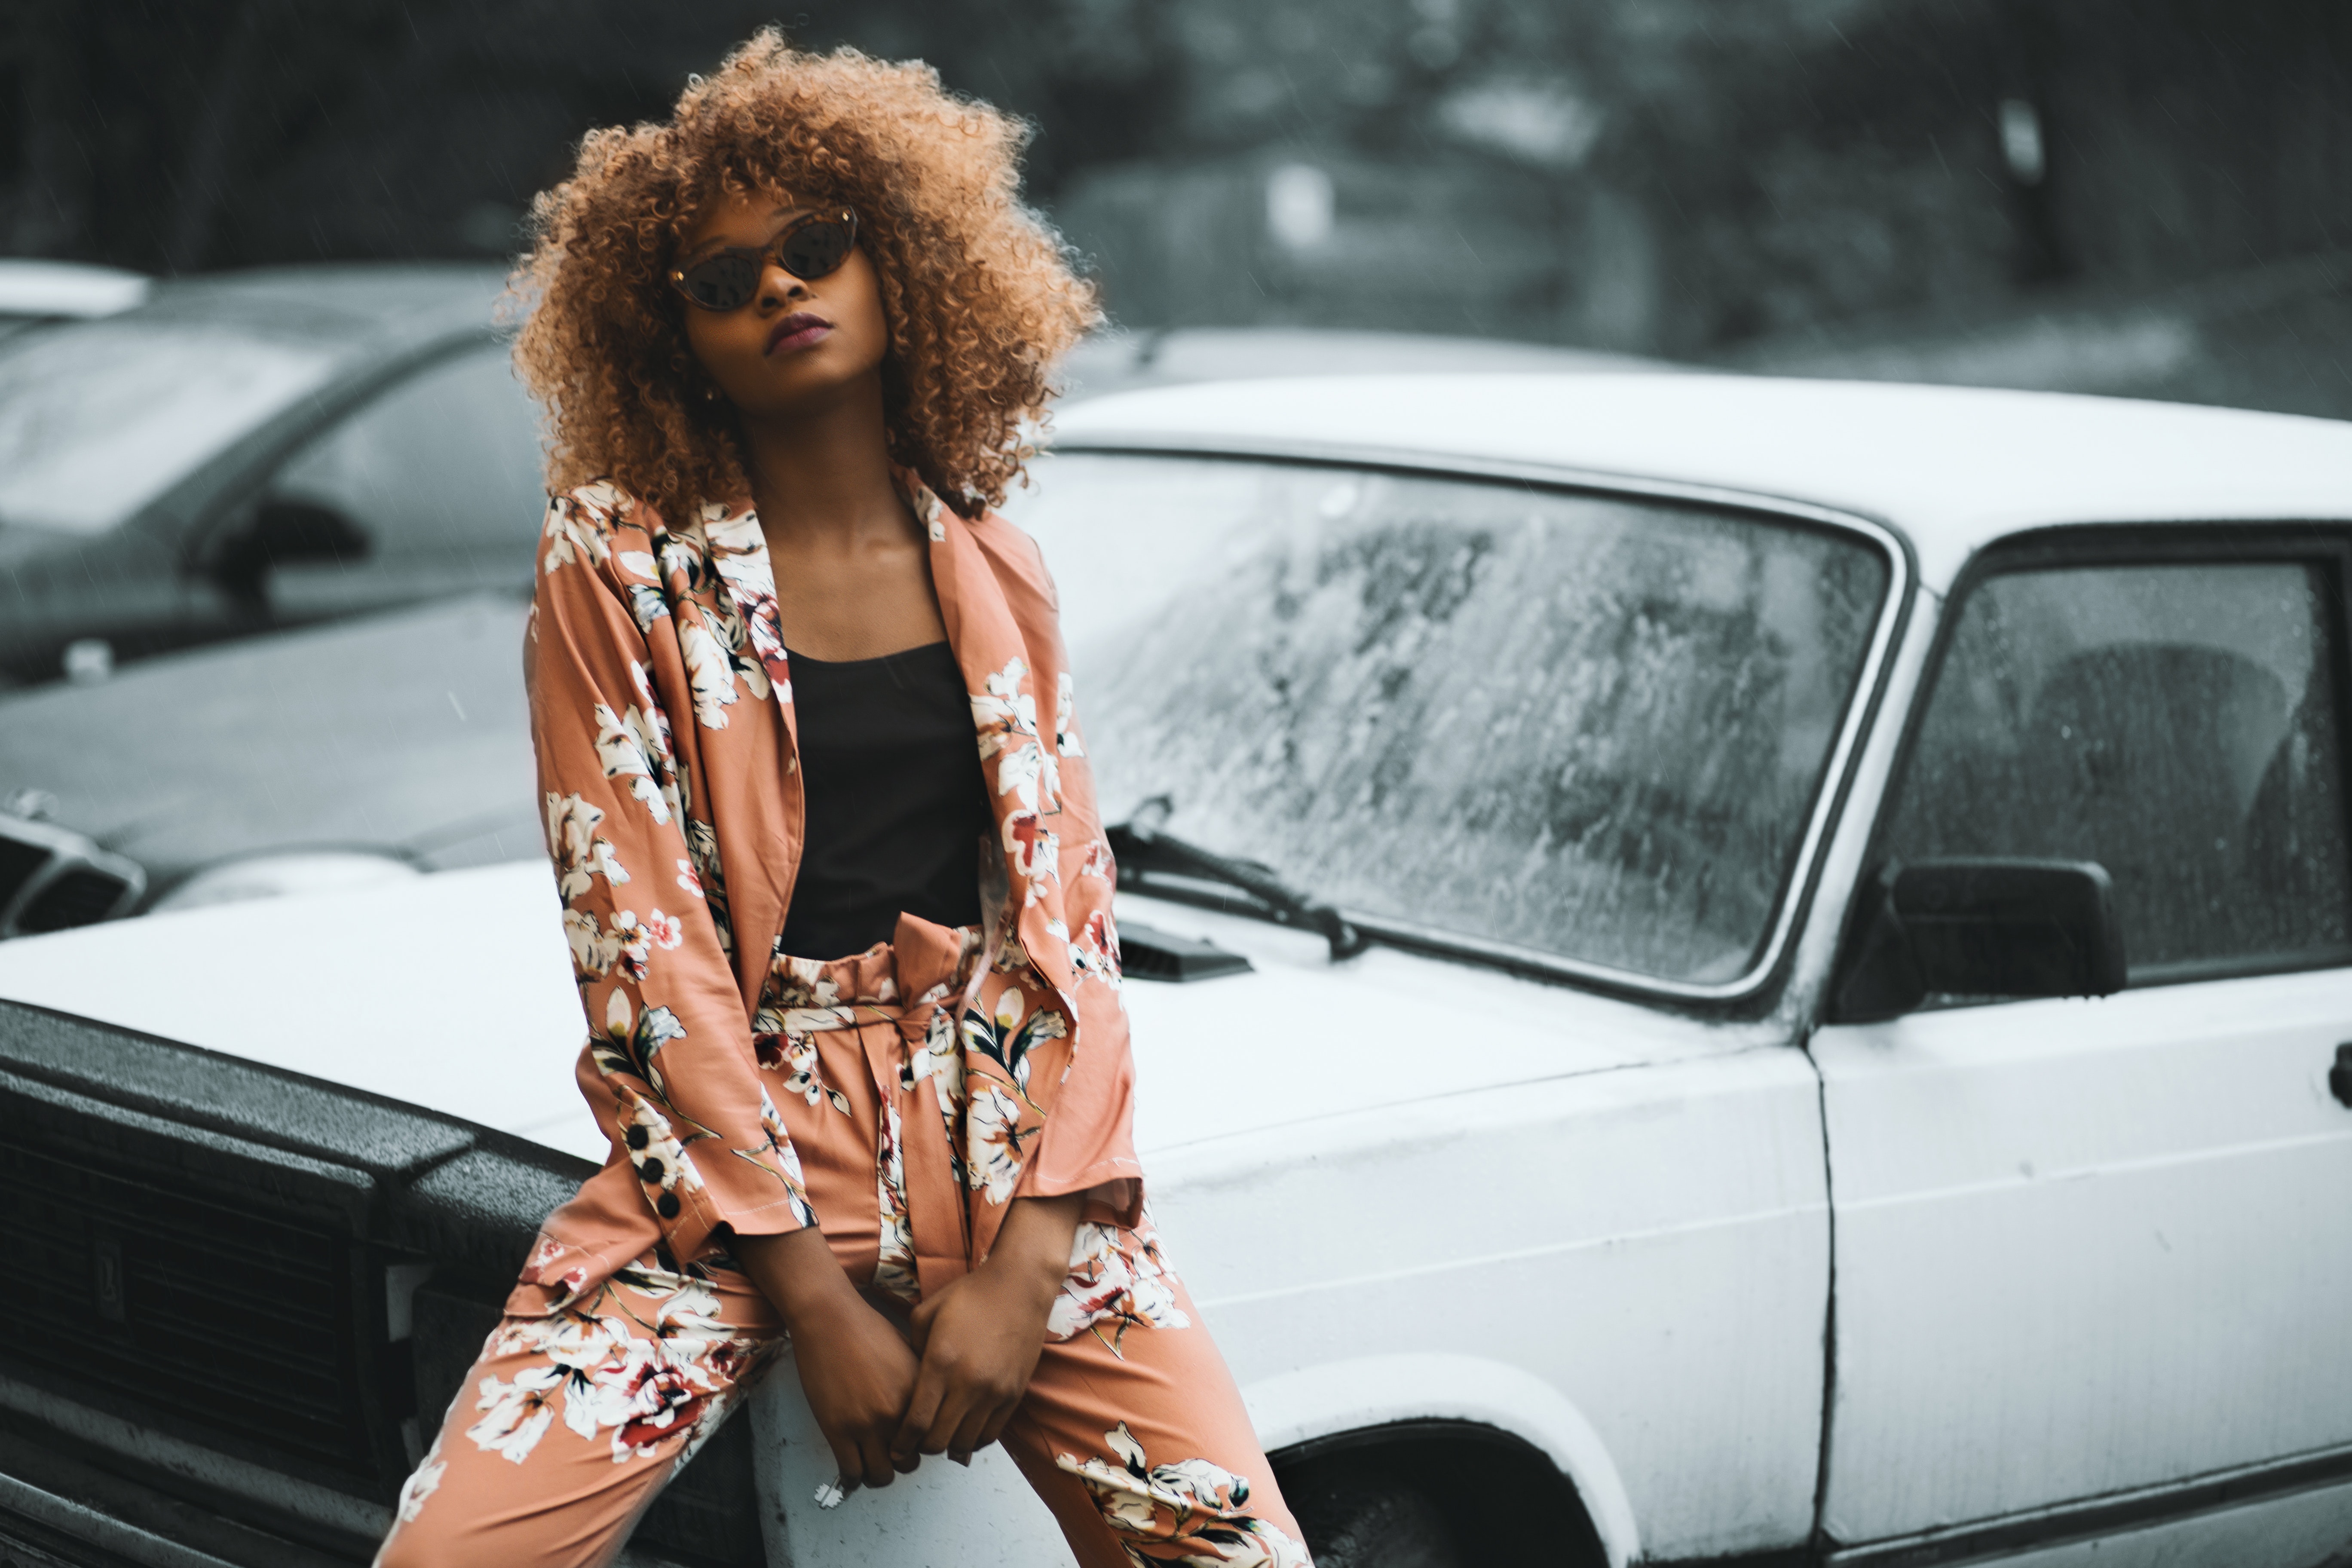
vehicle, car, fashion, street fashion, dress, brown hair, photography, photo shoot, classic, long hair, black hair, retro style